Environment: real
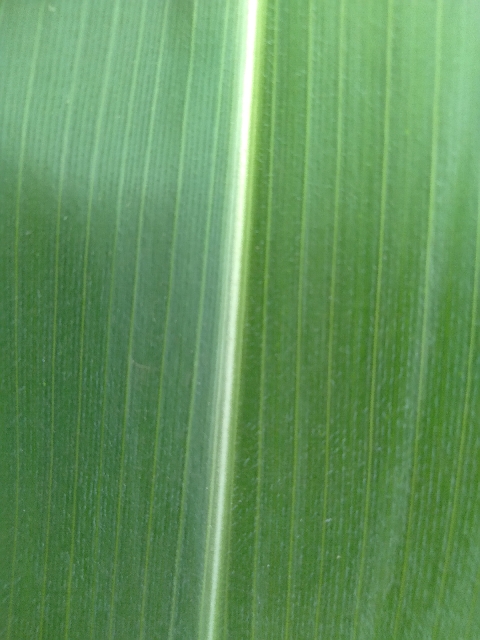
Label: healthy